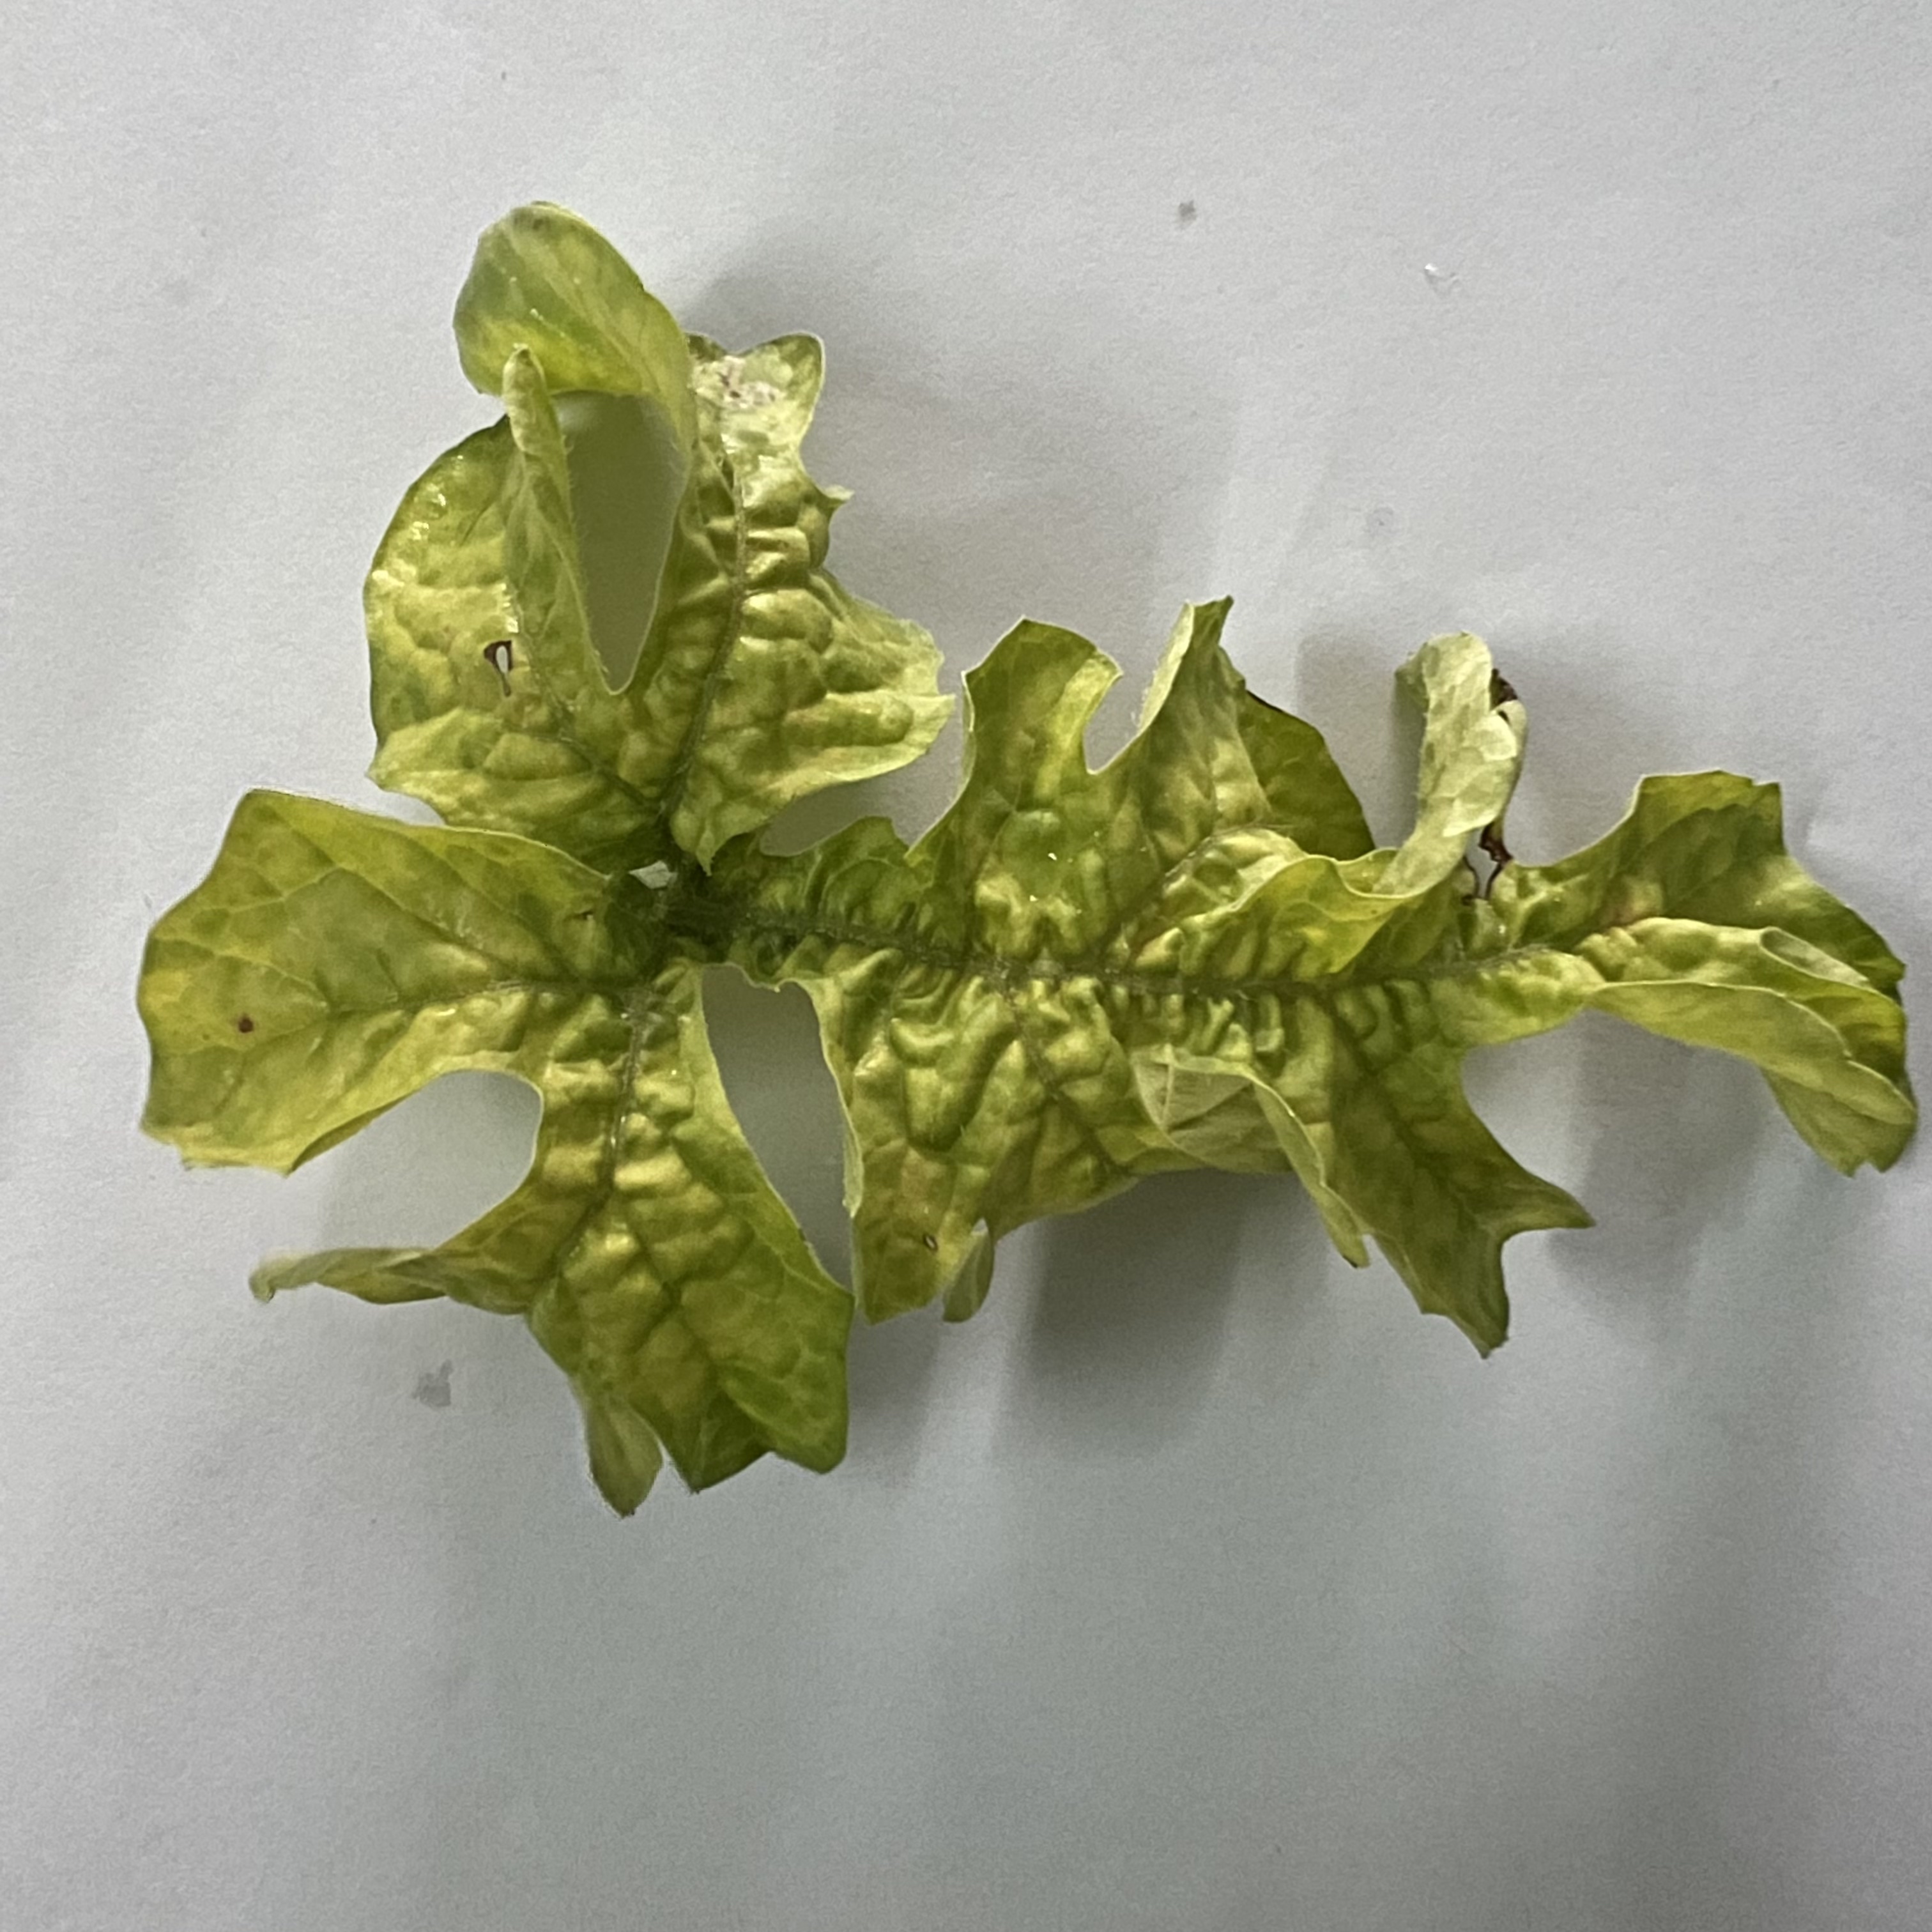
Label: Mosaic_Virus